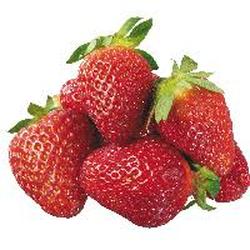
Label: Strawberry